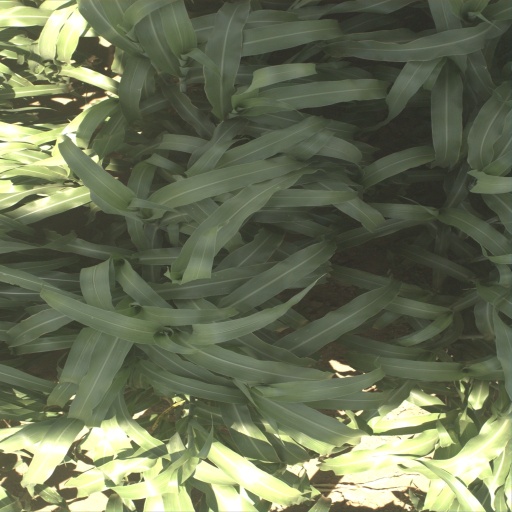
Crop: sorghum